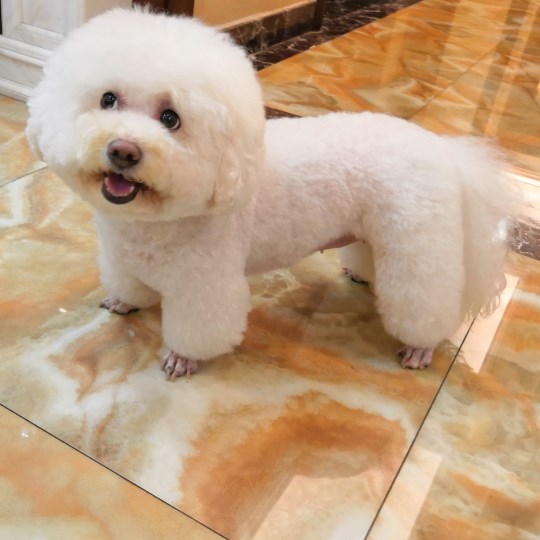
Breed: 3083-n000117-Bichon_Frise